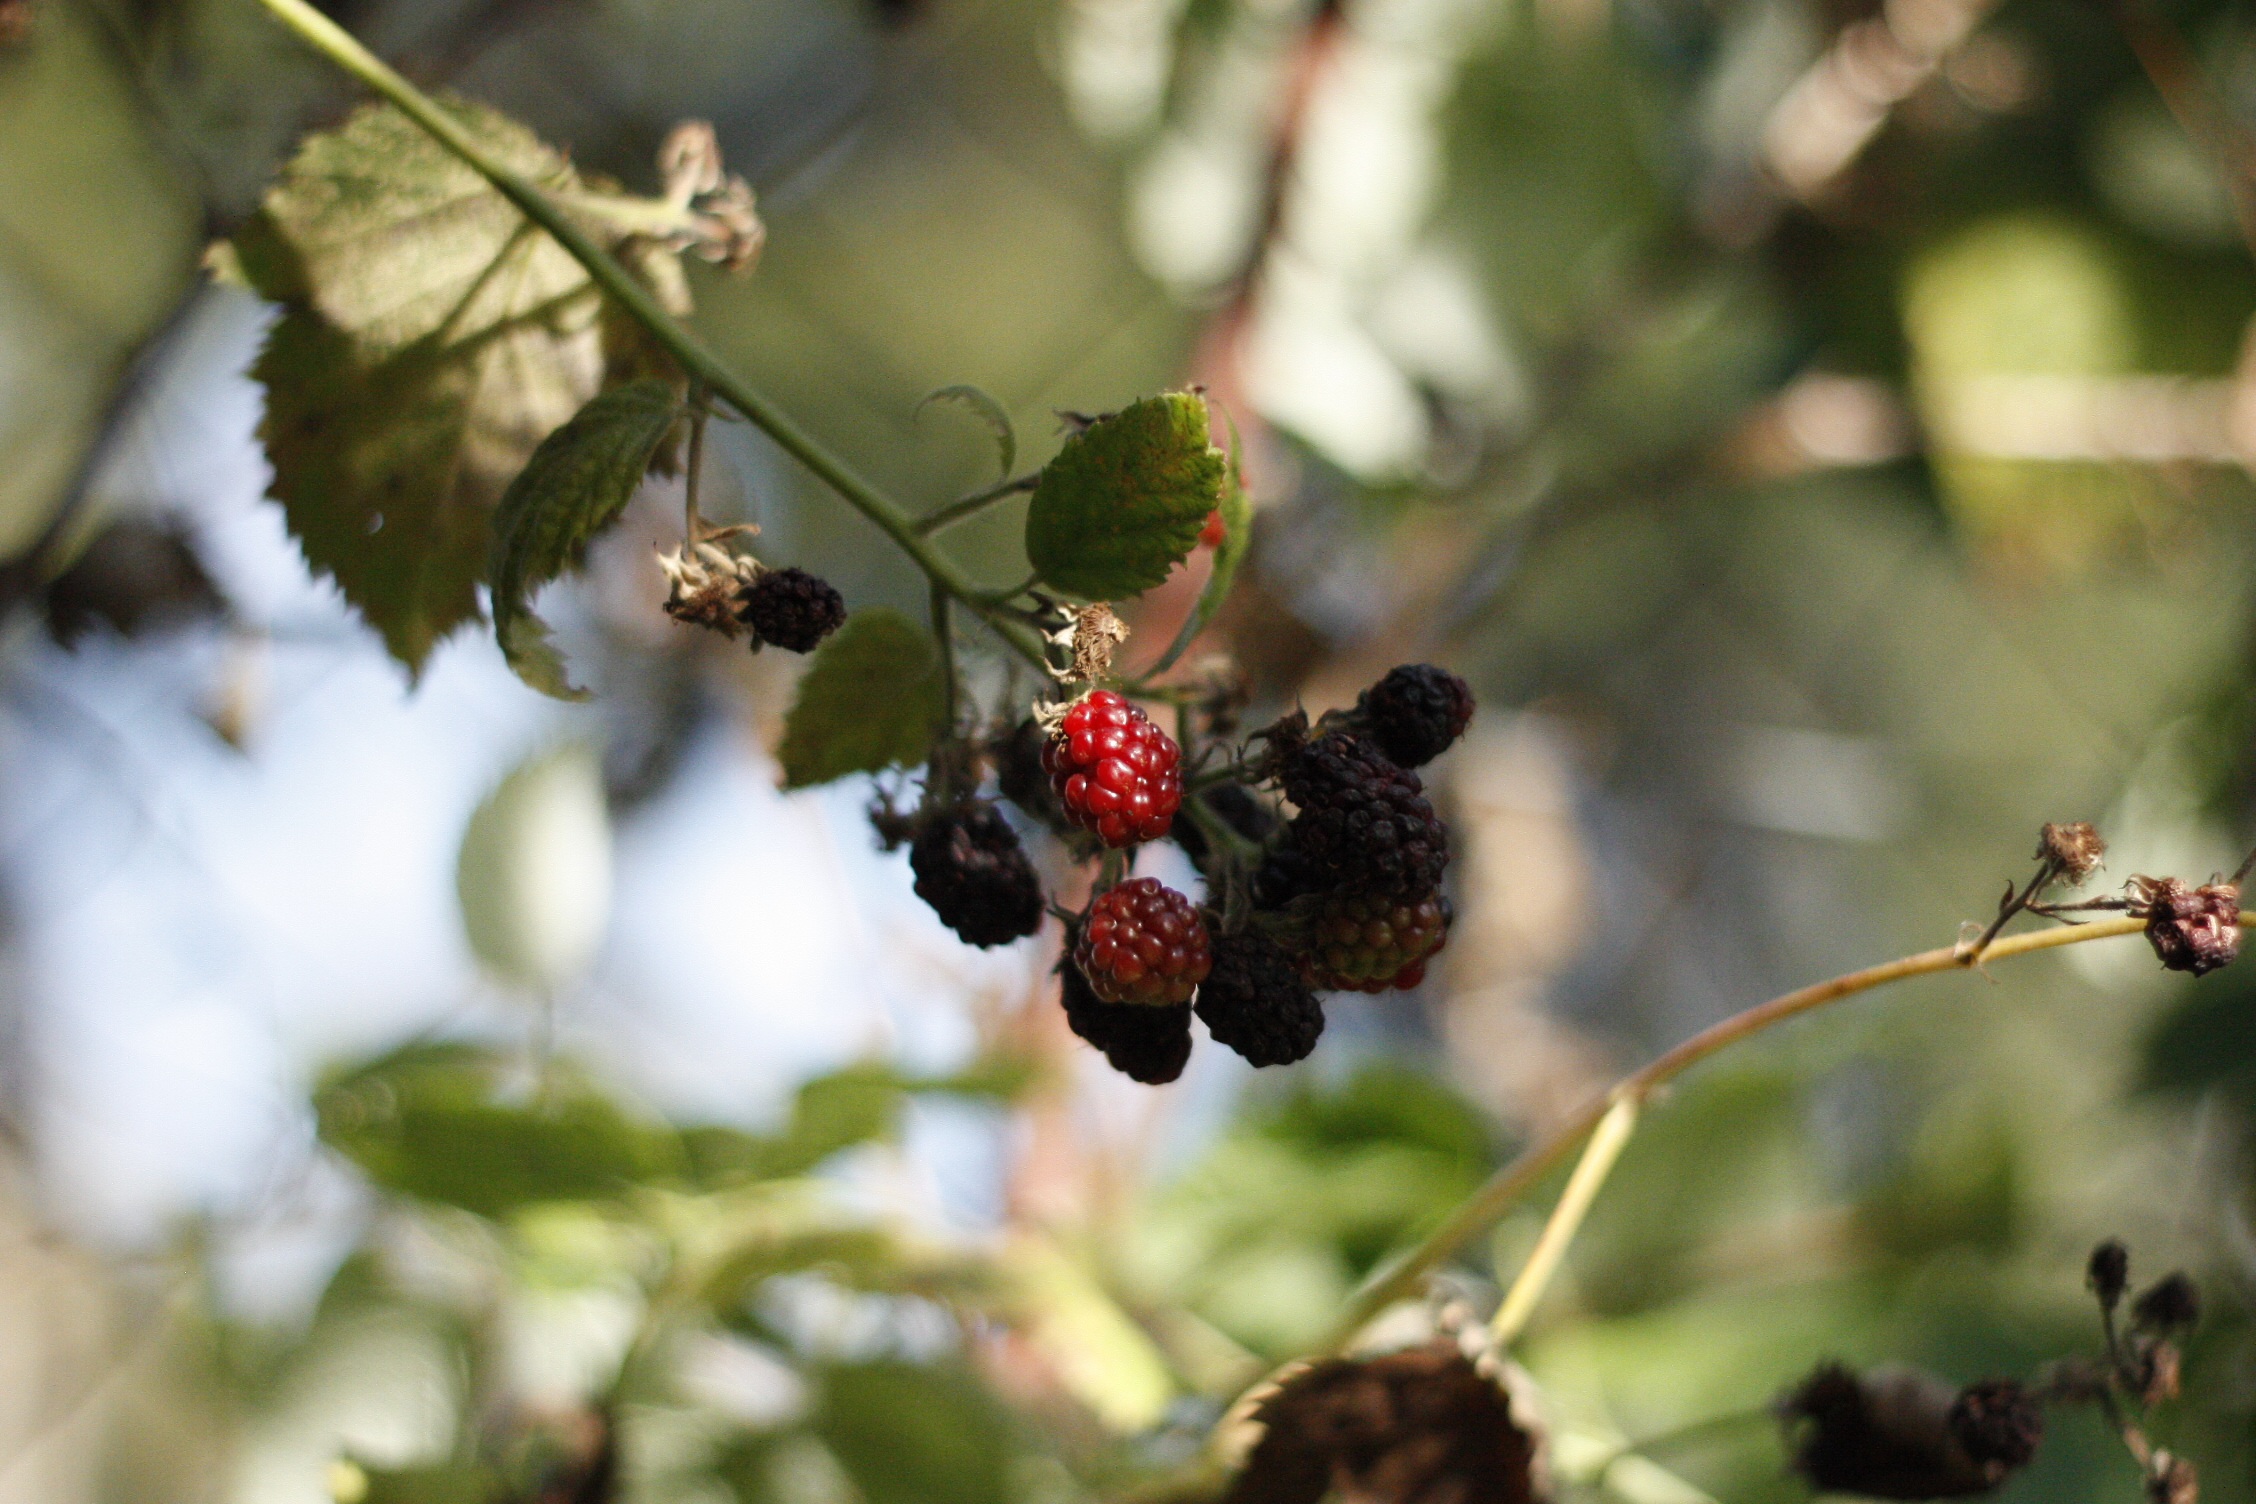
tree, nature, branch, blossom, plant, raspberry, fruit, berry, leaf, flower, food, green, produce, autumn, fresh, botany, garden, healthy, flora, blackberry, shrub, thorns, macro photography, flowering plant, land plant